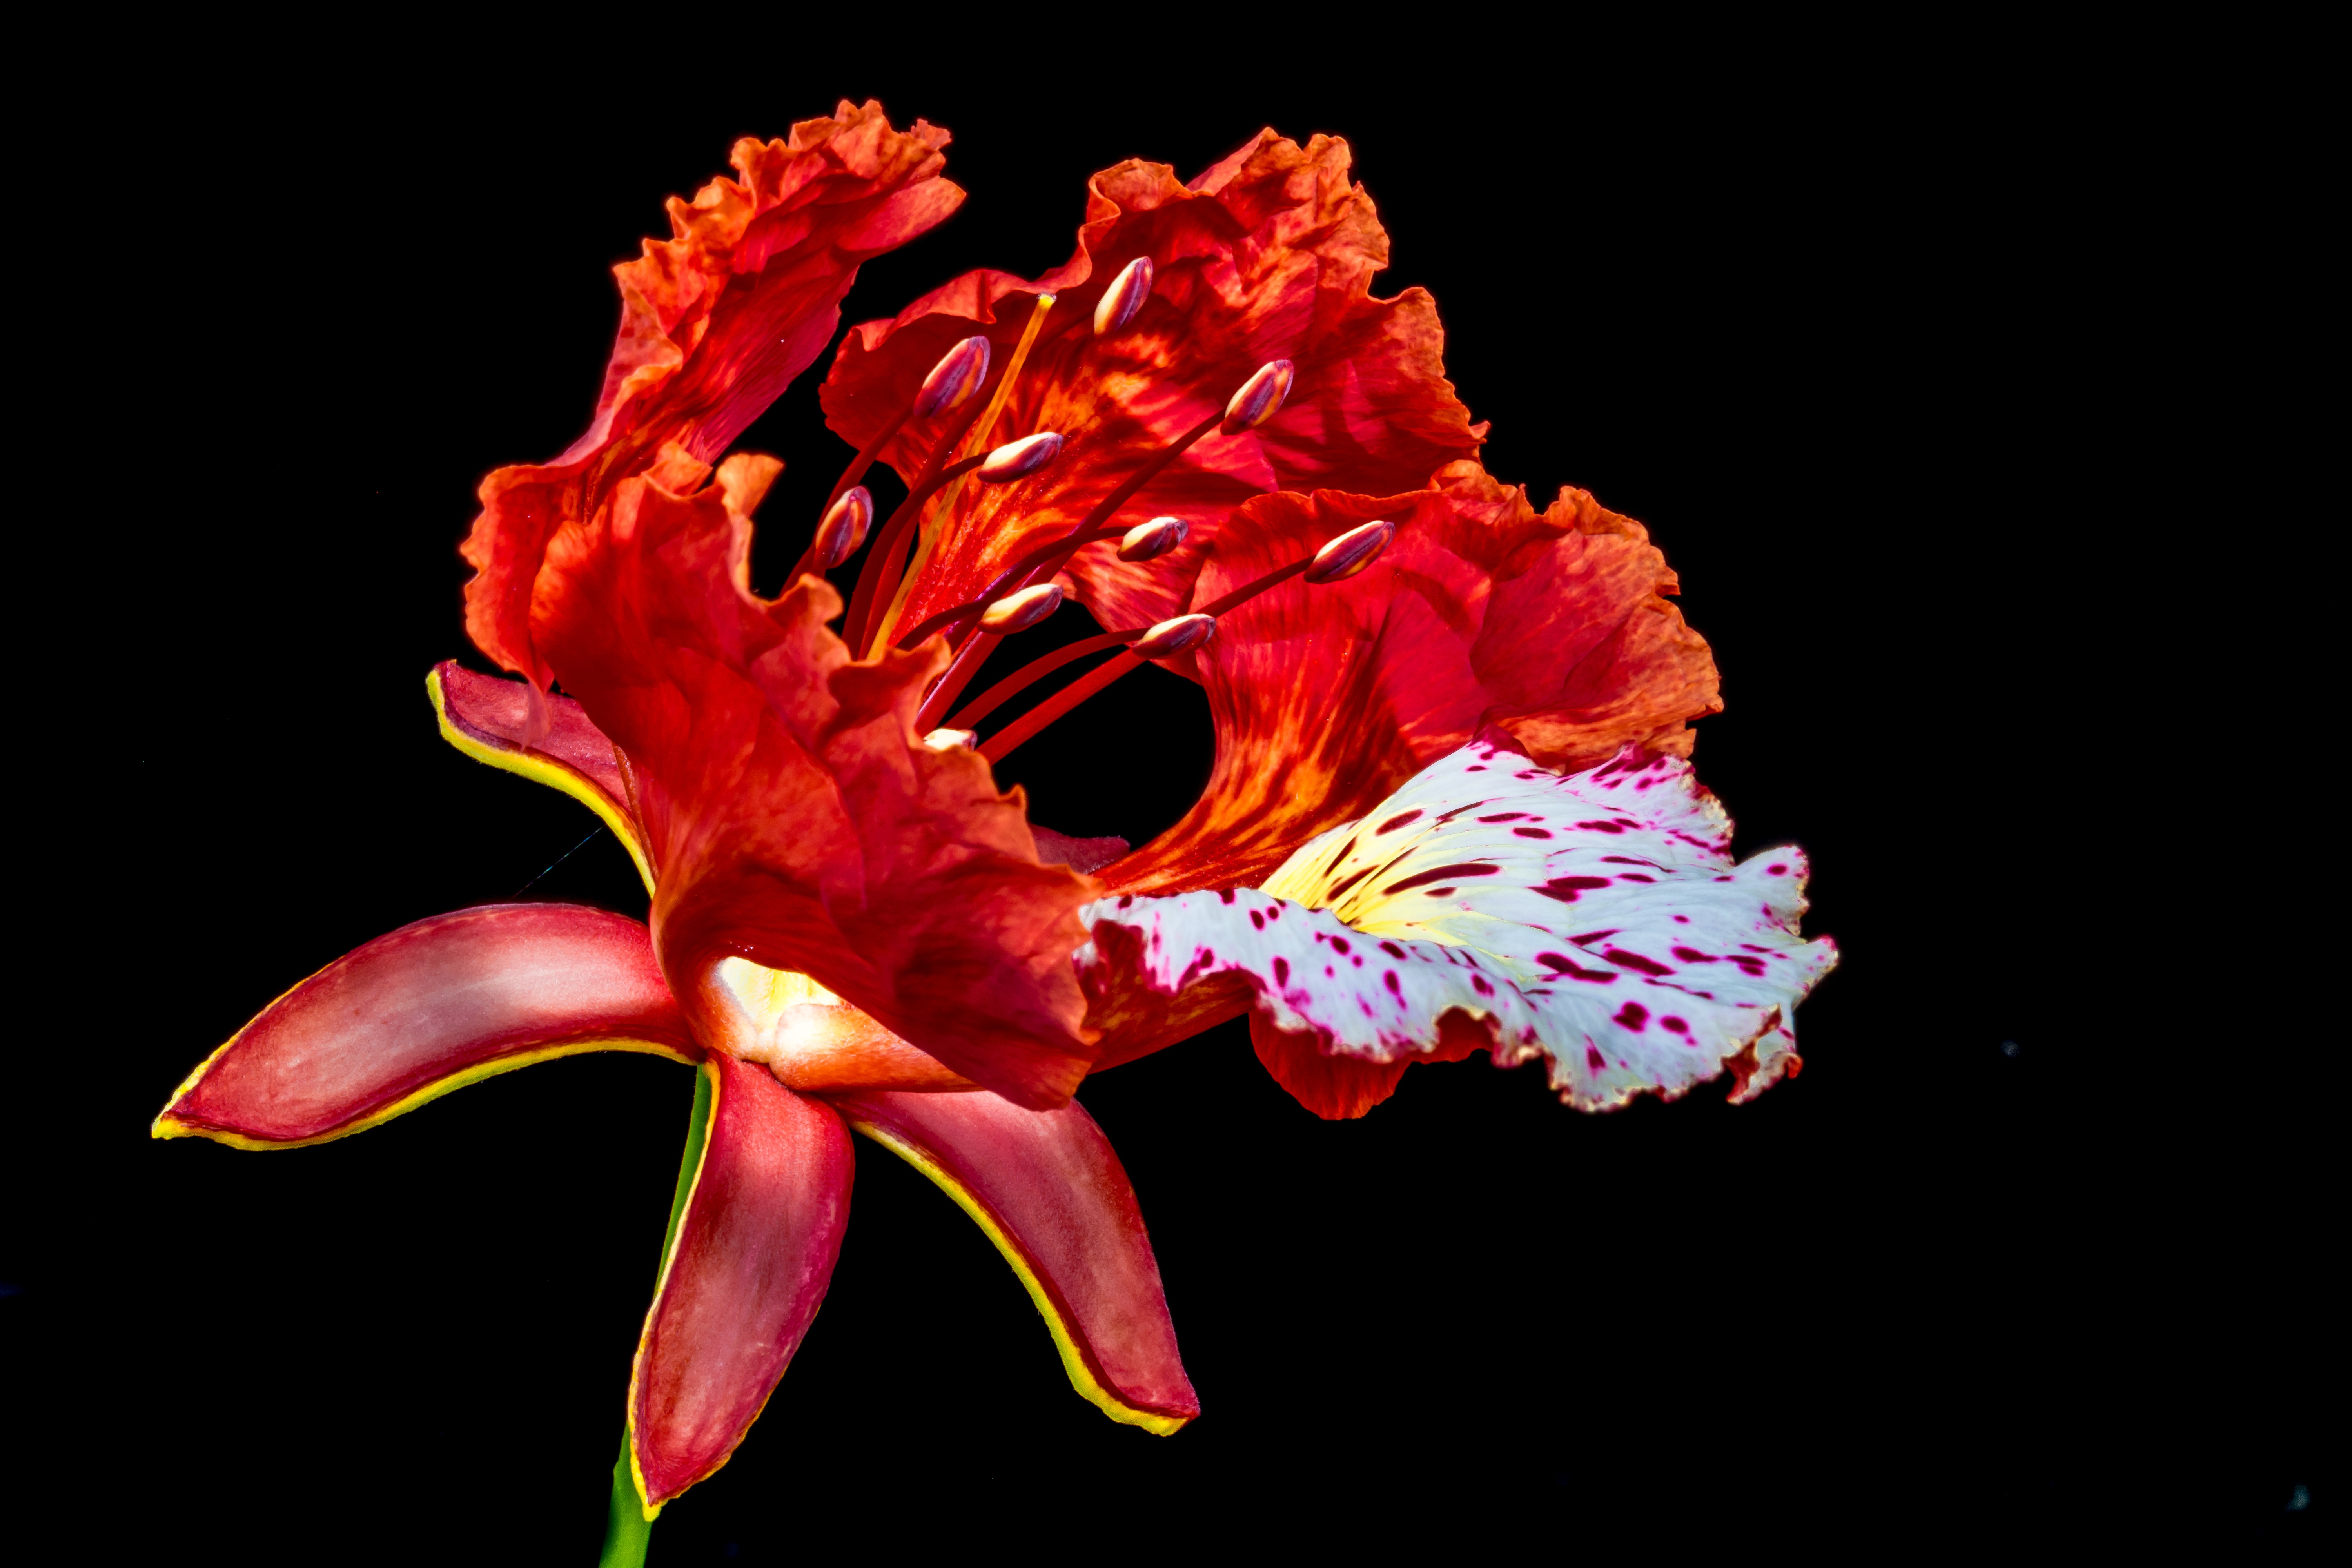
blossom, plant, leaf, flower, petal, bloom, red, flora, organ, macro photography, flowering plant, land plant